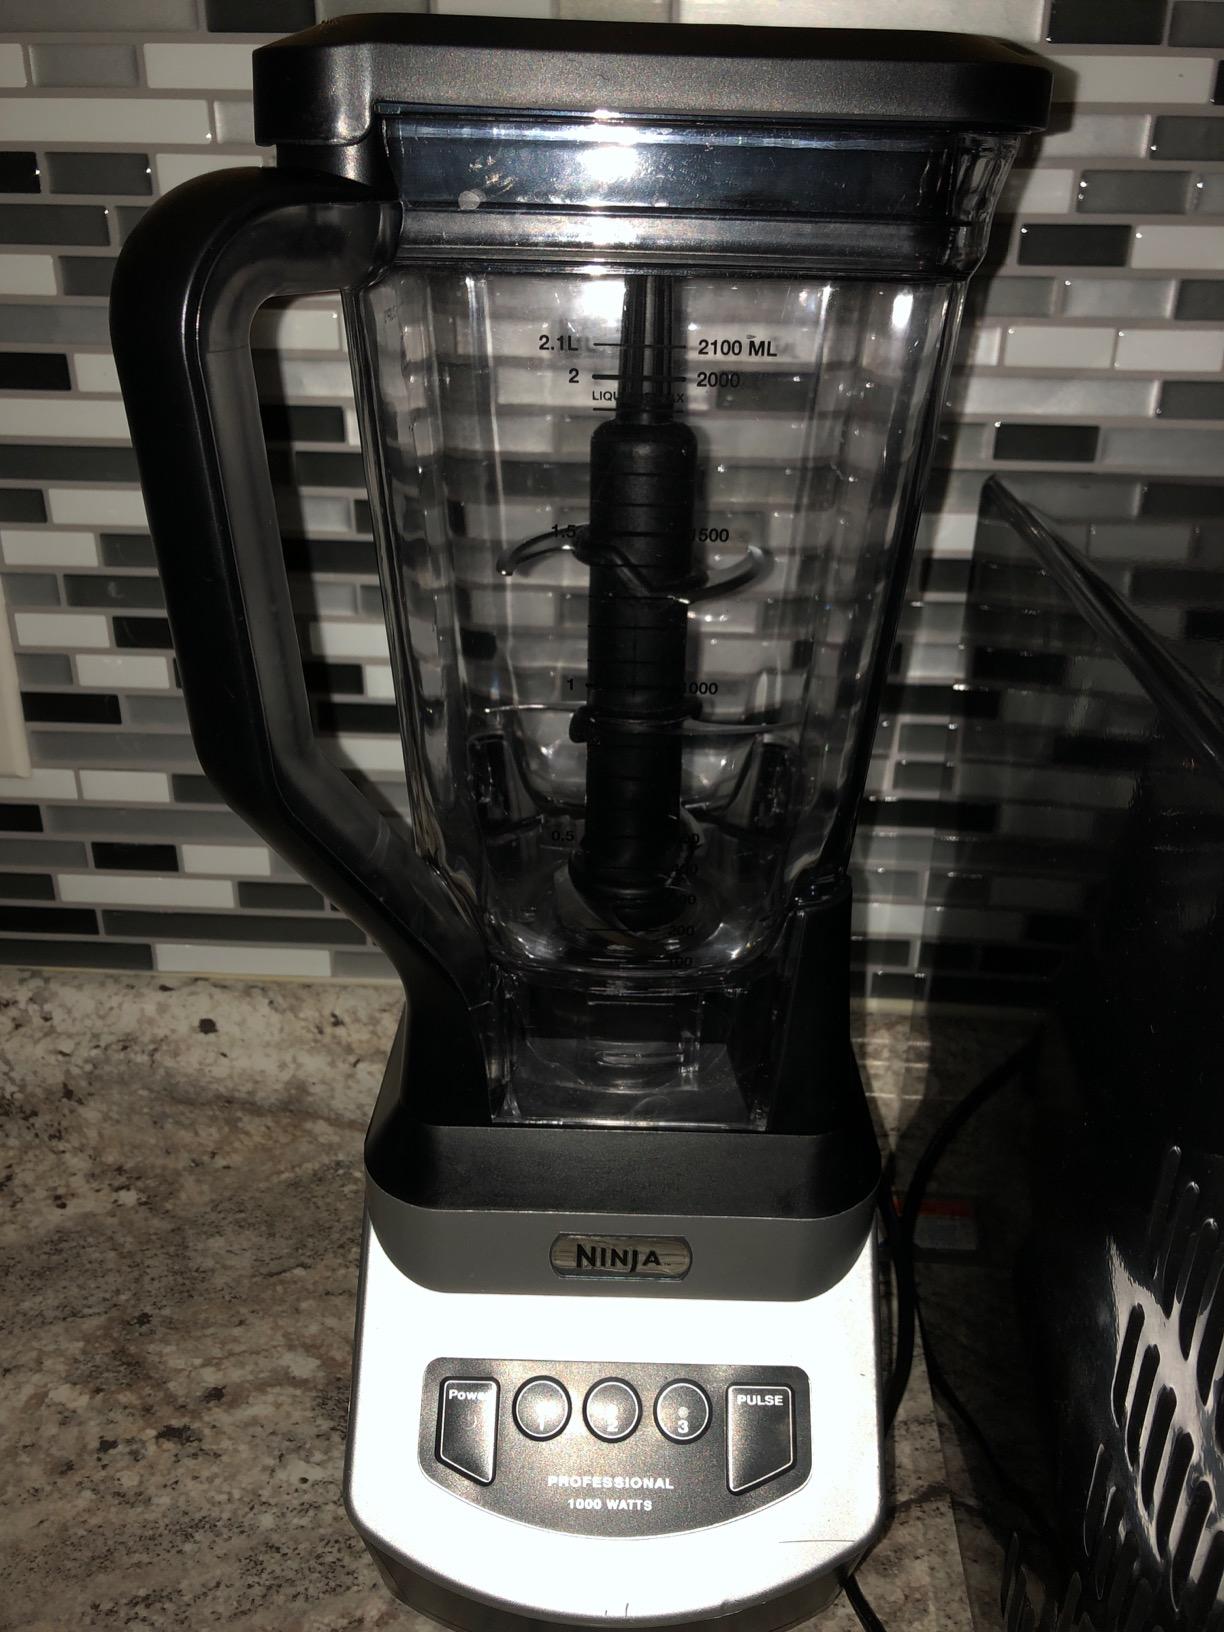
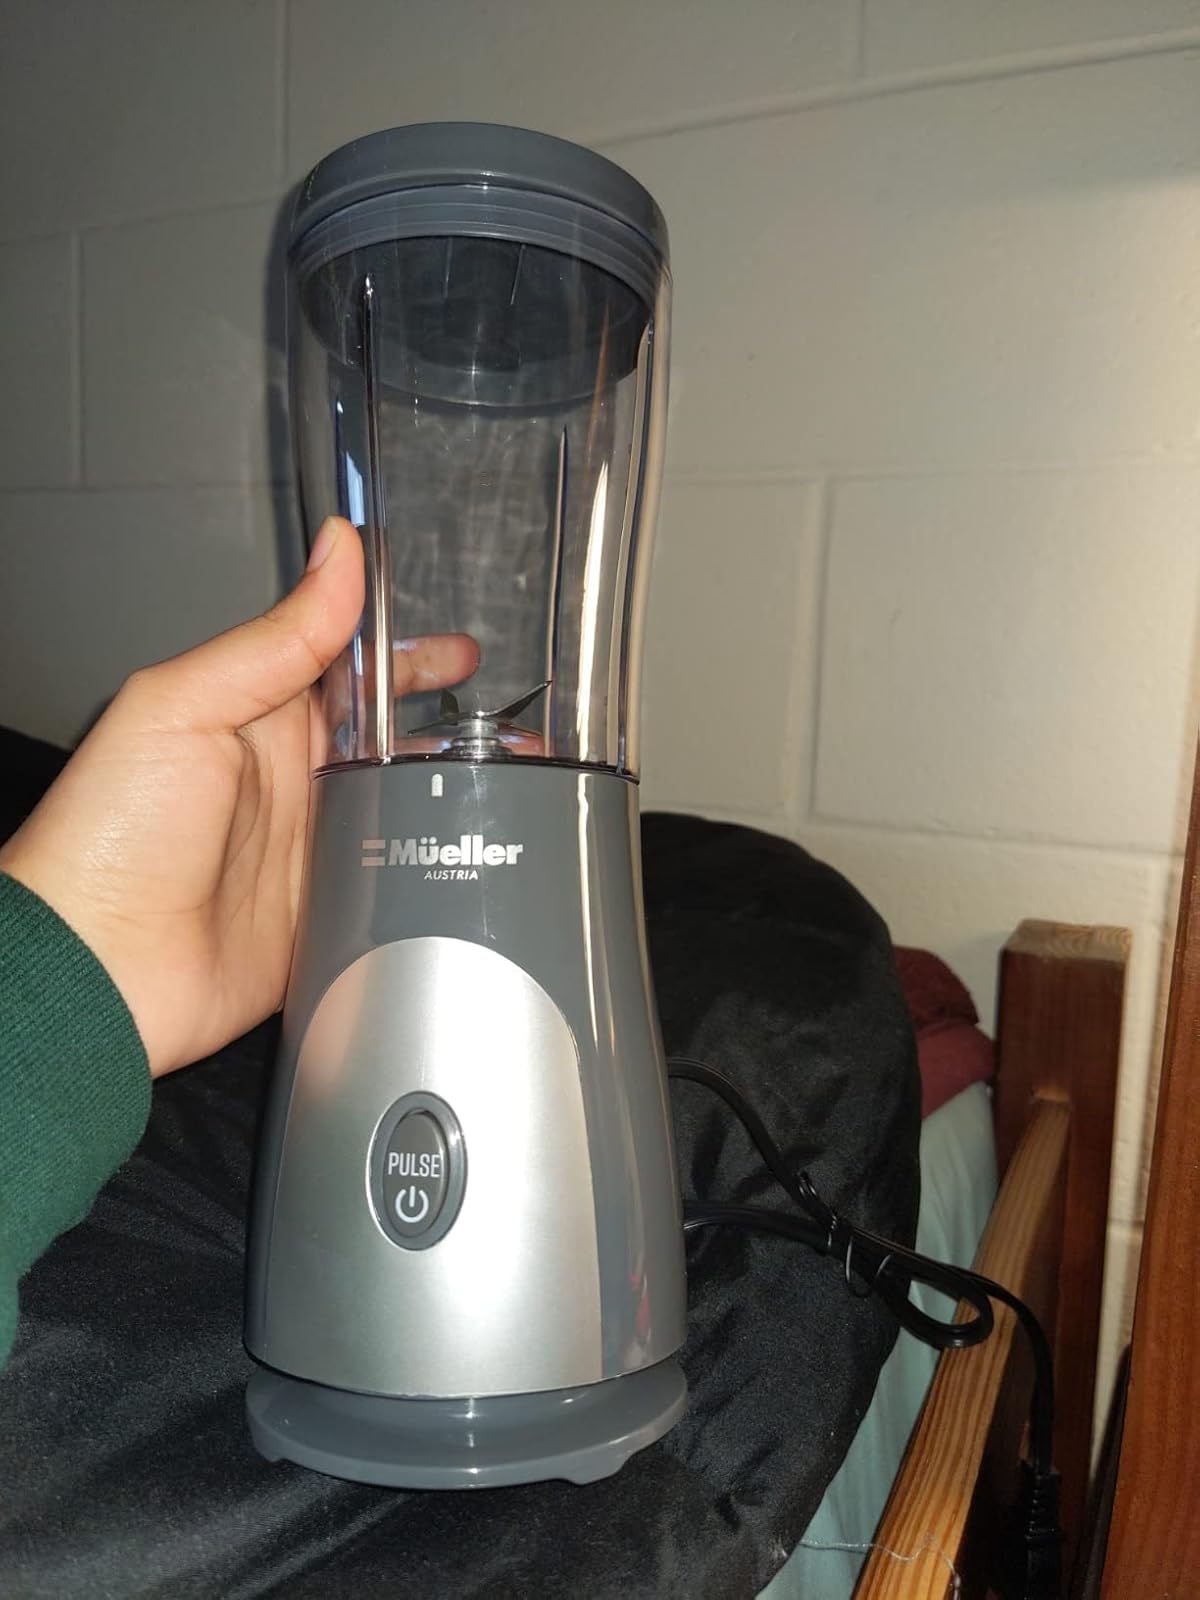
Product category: items_blender
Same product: no